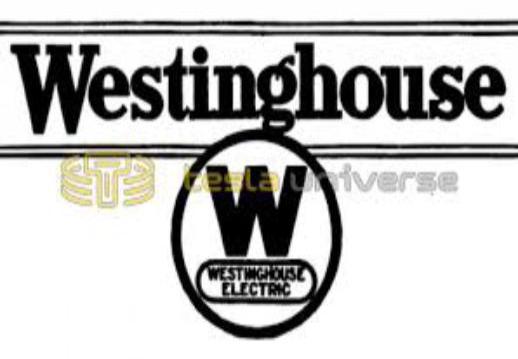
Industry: Electronic